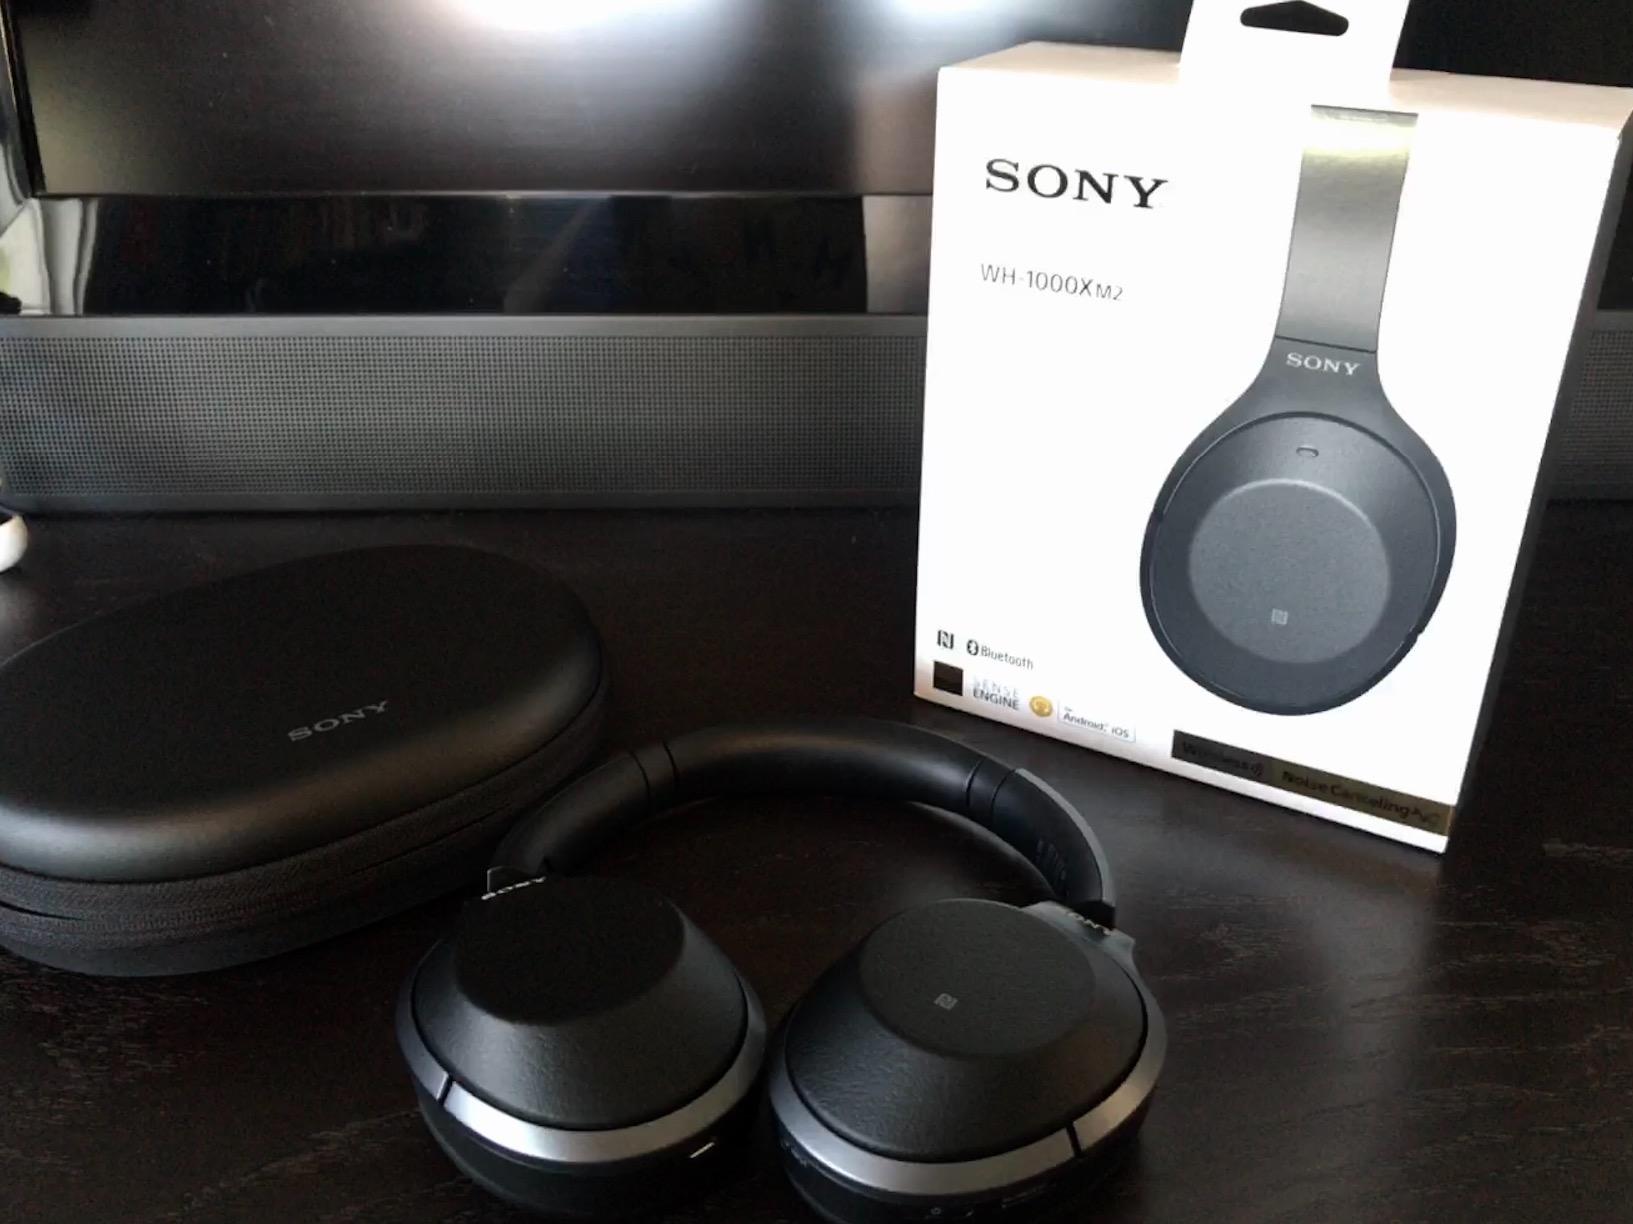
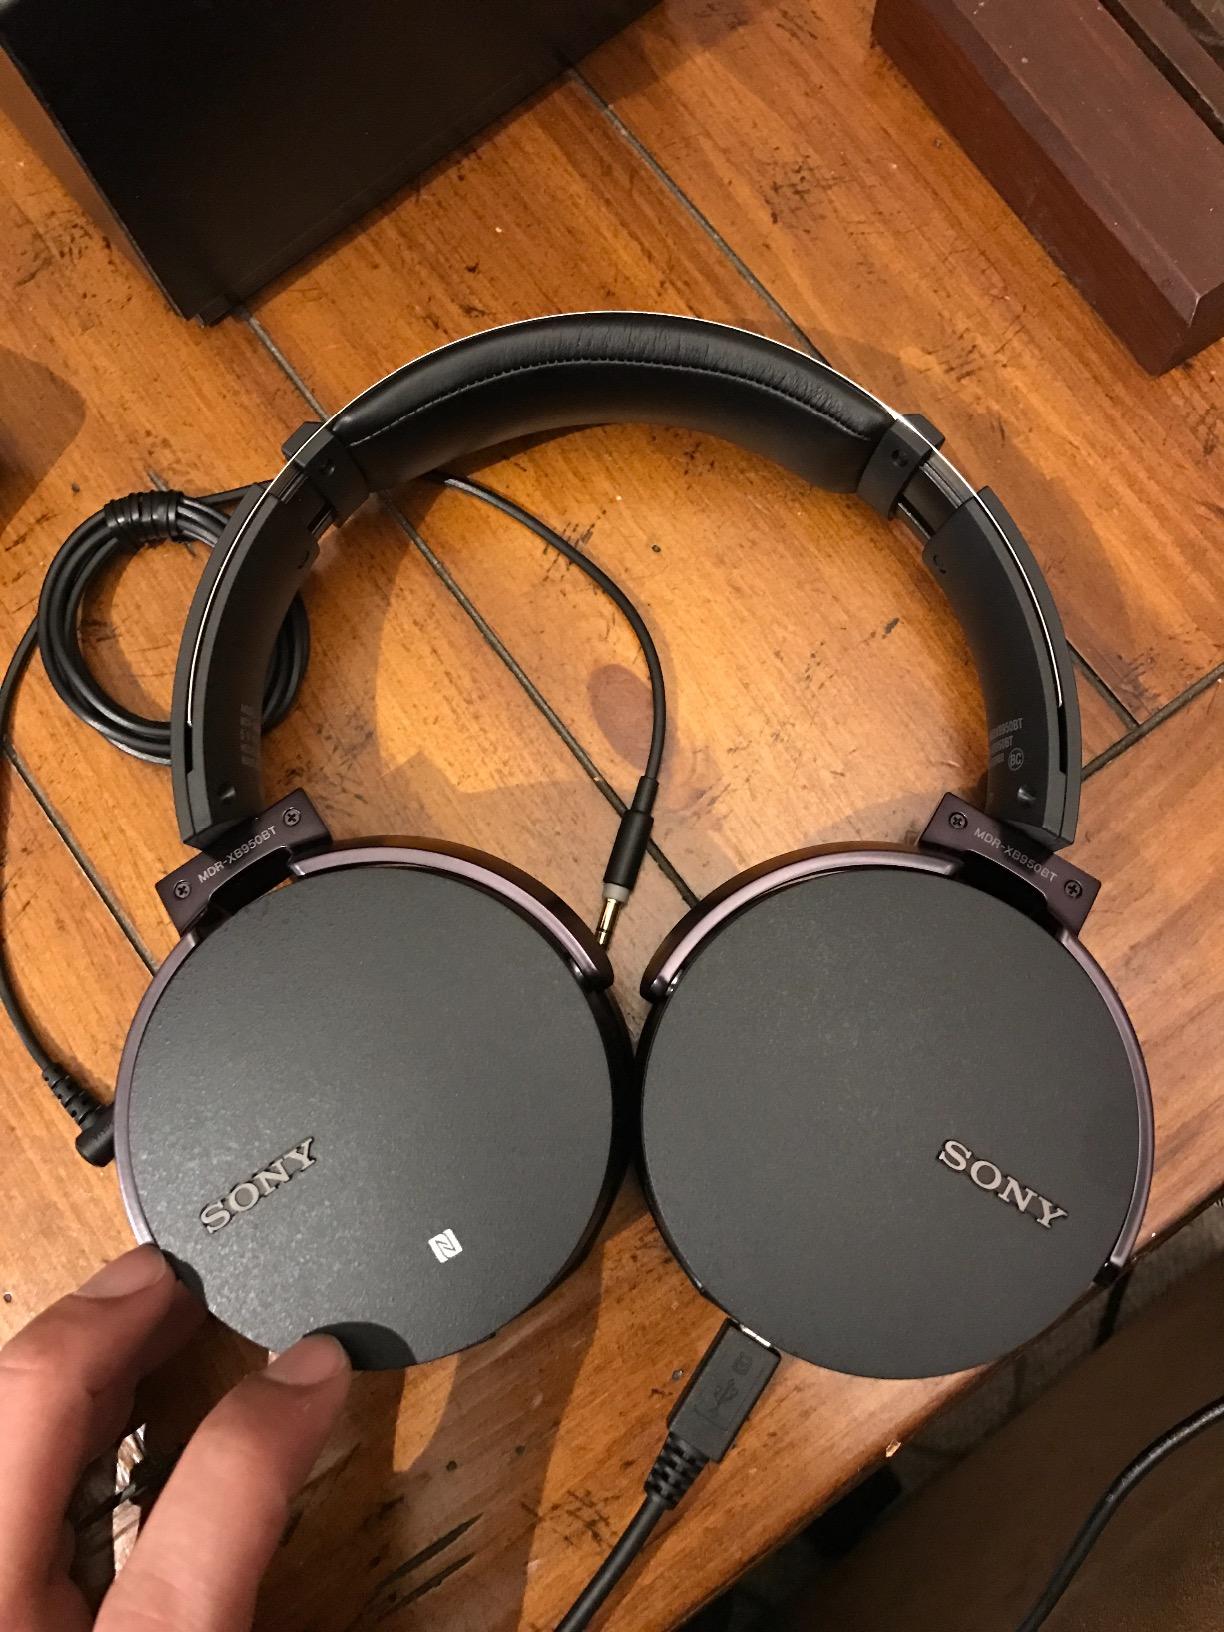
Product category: headphones
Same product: no